Fluorine-19 nuclear magnetic resonance spectroscopy

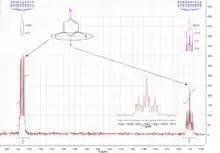
19F NMR spectrum of 1-bromo-3,4,5-trifluorobenzene. The expansion shows the spin–spin coupling pattern arising from the para-fluorine coupling to the 2 meta-fluorine and 2 ortho proton nuclei.

Fluorine-19 nuclear magnetic resonance spectroscopy (fluorine NMR or F NMR) is an analytical technique used to detect and identify fluorine-containing compounds. F is an important nucleus for NMR spectroscopy because of its receptivity and large chemical shift dispersion, which is greater than that for proton nuclear magnetic resonance spectroscopy.